Amarillo, Texas

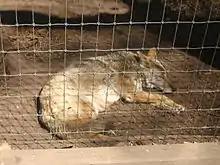
A coyote sleeps in the afternoon heat in the Amarillo Zoo.

Amarillo was hit by the Dust Bowl in the 1930's and entered an economic depression.